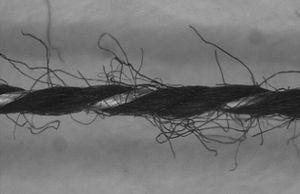
Le fil textile est le produit du filage, c'est-à-dire l'agglutination de fibres textiles pour former un ensemble long.